Helsingør

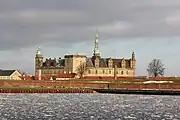
Kronborg Castle

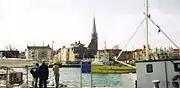
Helsingør port

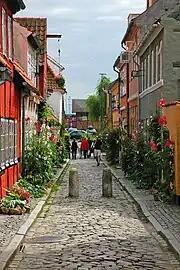
An alley in Helsingør

The city as it is known today was founded in the 1420s by Danish King Eric of Pomerania. He established the Sound Dues in 1429, which were a toll on the use of the Øresund. Although a different toll had existed before this one, the Sound Dues were paid in Helsingør, providing immense wealth to the city. With that income, the king built a castle named Krogen or Ørekrog on the extreme northeastern tip of the island of Zealand. The city expanded around the castle and envelops it today. Krogen was rebuilt and expanded in the 1570s by king Frederik II and renamed Kronborg. All ships had to stop in Helsingør to get their cargo taxed and pay a toll to the Danish Crown, which generated a significant income to the city, which in turn generated trade. The city's growing wealth further fuelled the growth of maritime transport through the Øresund Strait - from 1479 to 1581 the number of ships passing through the strait increased 6.5 times. In 1672, Helsingør had grown to be the third-largest town in Denmark. Up until the middle of the 19th century, Helsingør was among the largest cities in the country.